Idukki district

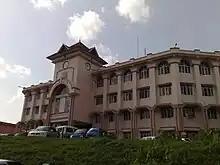
Thodupuzha Civil Station

Painavu town is the administrative headquarters of the Idukki district. The district is divided into two revenue divisions- Idukki and Devikulam.